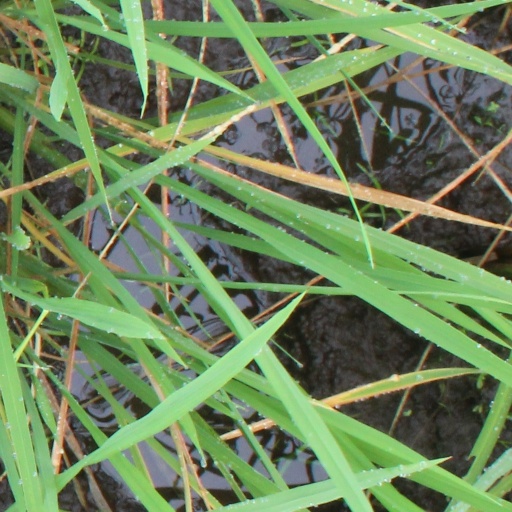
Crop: rice